DsbA

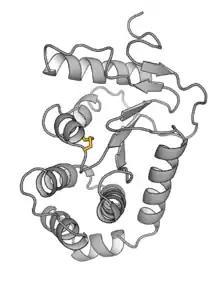
Crystal structure of "E. coli" DsbA.

DsbA is a bacterial thiol disulfide oxidoreductase (TDOR). DsbA is a key component of the Dsb (disulfide bond) family of enzymes. DsbA catalyzes intrachain disulfide bond formation as peptides emerge into the cell's periplasm.